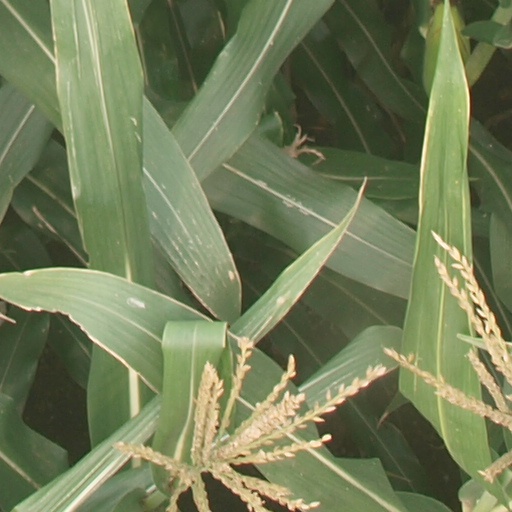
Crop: maize; corn